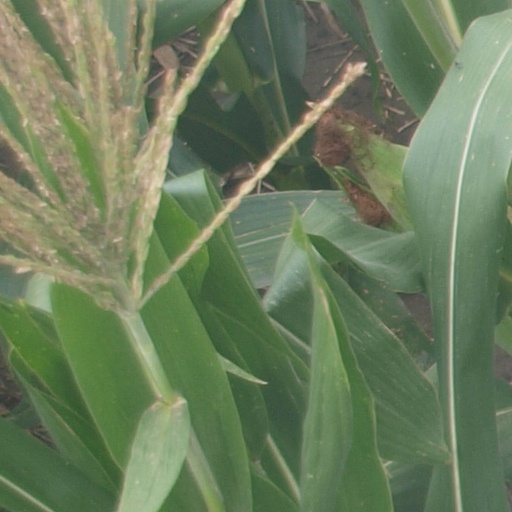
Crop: maize; corn